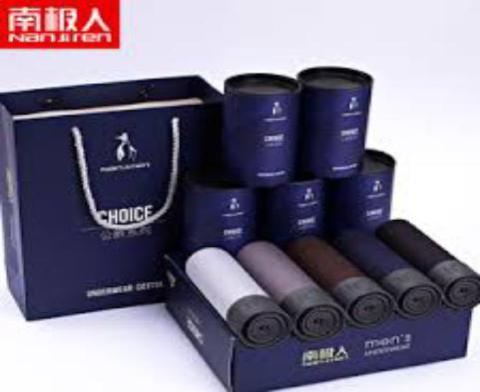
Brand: nanjiren
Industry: Clothes